Star Trek: Voyager season 4

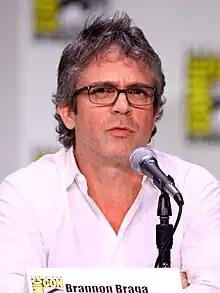
Brannon Braga became co-executive producer of"Voyager" for the fourth season.

Michael Piller had left the staff of "Voyager" a year previously at the beginning of the third season to work on other projects, leaving Jeri Taylor to take over as executive producer. Brannon Braga was promoted to co-executive producer at the beginning of the fourth season after Taylor sought to reduce her involvement on the show. Braga originally joined the franchise when he was an intern on ""; he went on to write more than 40 episodes as well as "Star Trek Generations" (1994) and "" (1996). After Taylor left the show at the end of the season, Braga became the executive producer.